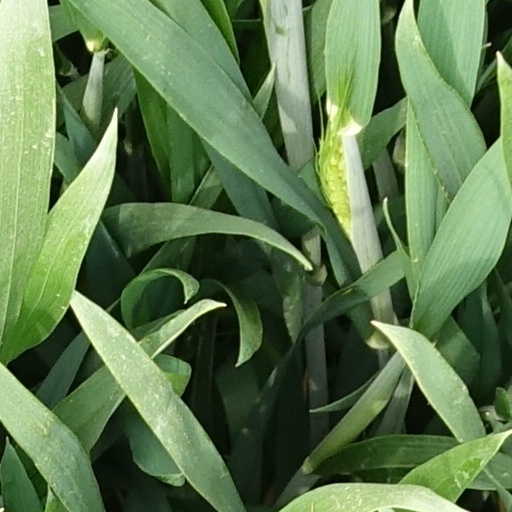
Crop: wheat